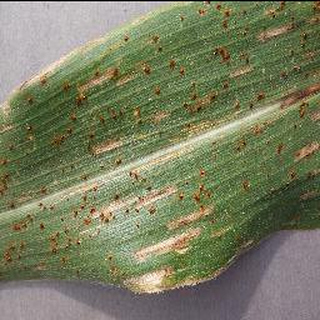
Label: corn_cercospora_leaf_spot